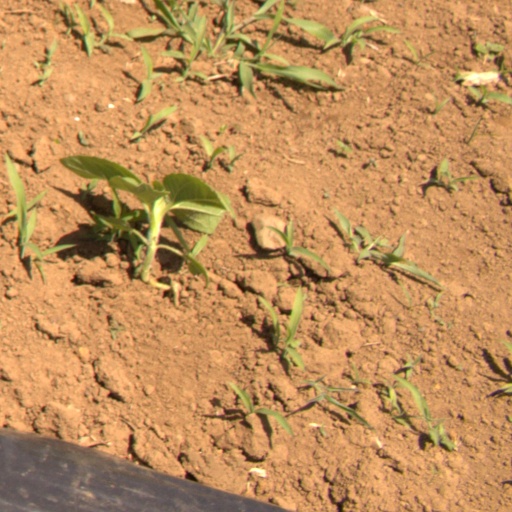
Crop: Jerusalem artichoke